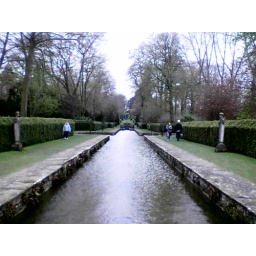
The water garden in Buscot Park looking from the Big Lake towards the house